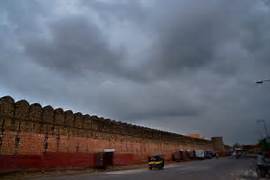
Weather: cloudy or overcast